William Cail

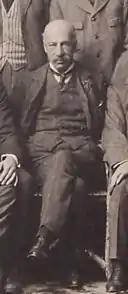
William Cail with the British Isles team in 1910

William Cail established the Northern Football Club. In 1892 he was elected president of the Rugby Football Union. In 1894 William Cail became treasurer of the RFU. His influence was important when the Rugby Football Union purchased the Twickenham ground. William Cail was head coach of the British and Irish Lions during the 1910 British Lions tour to South Africa.